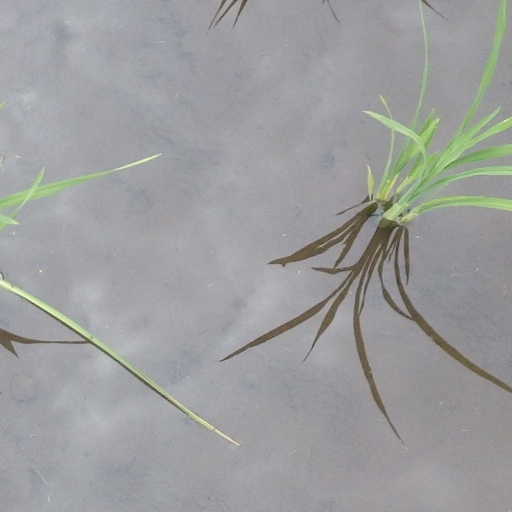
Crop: rice